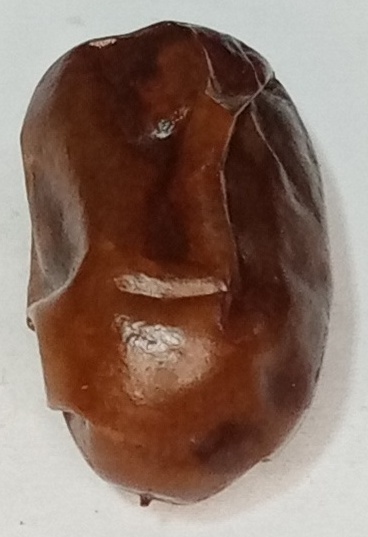
Variety: fasli-toto
Size: large
Grade: grade-1